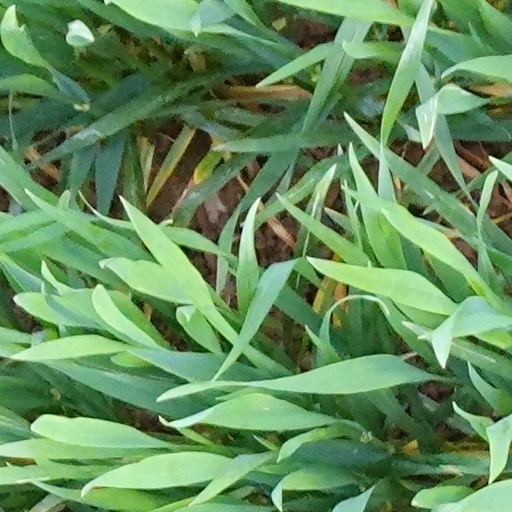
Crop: wheat